Shab (film)

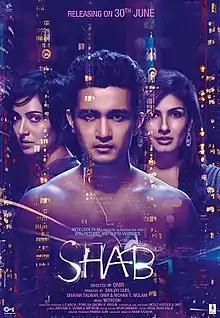
Theatrical release poster

Shab is a 2017 Indian romantic drama film directed by Onir and produced by Sanjay Suri and Onir for Anticlock Films, WSG Pictures and Surya Entertainment. It stars Raveena Tandon, Arpita Chatterjee, Ashish Bisht, Simon Frenay, Gaurav Nanda and Areesz Ganddi.